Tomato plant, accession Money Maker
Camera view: horizontal (90 deg, fisheye); turntable rotation: 90 degrees
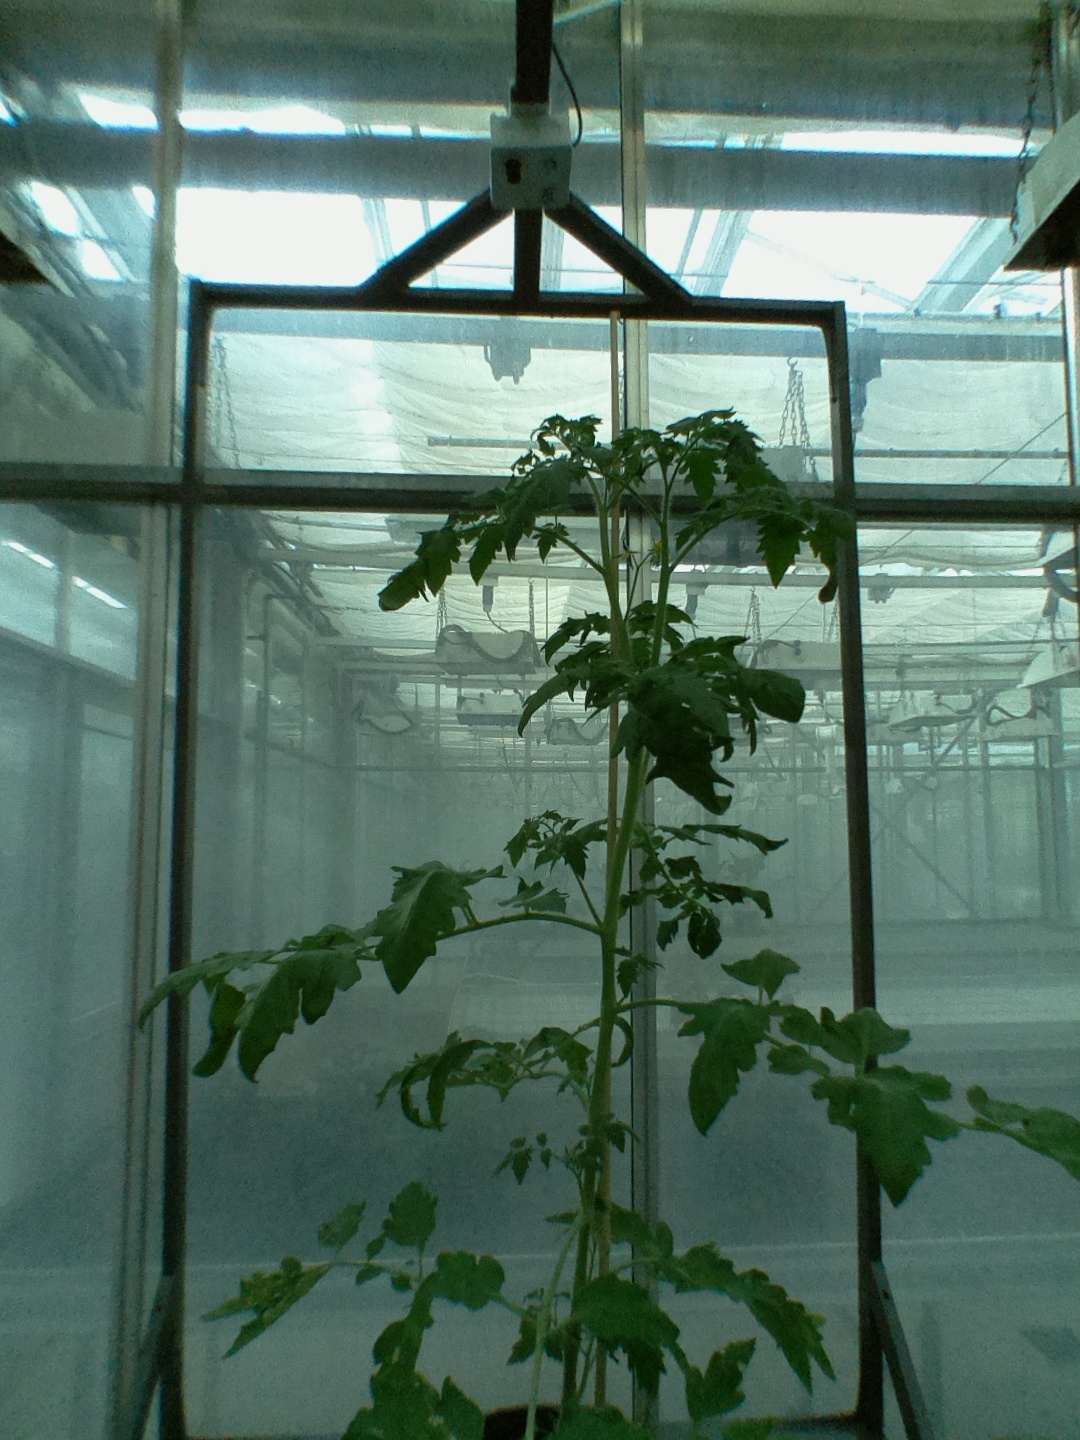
BBCH growth stage 63: 30%-40% of flowers open